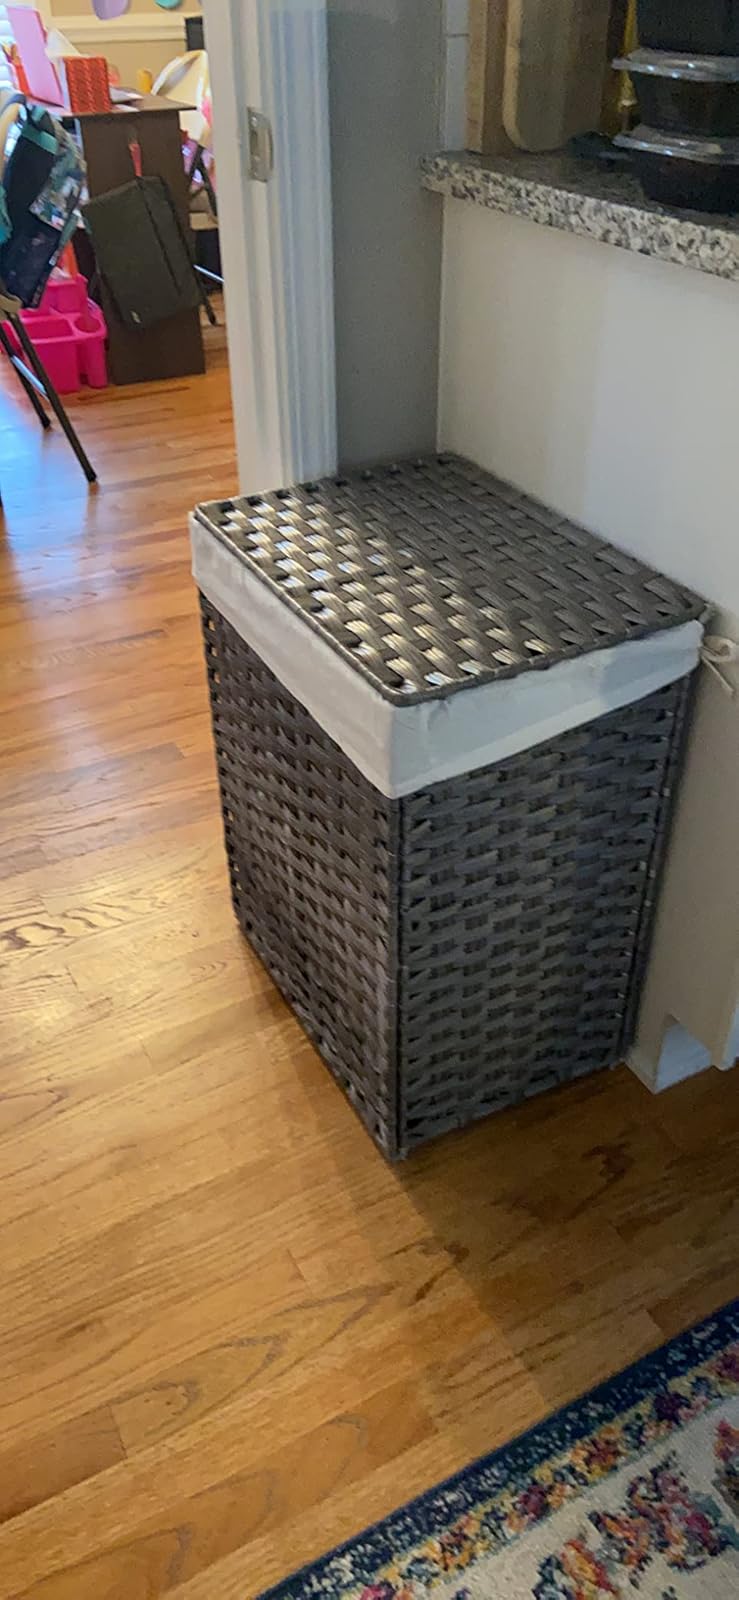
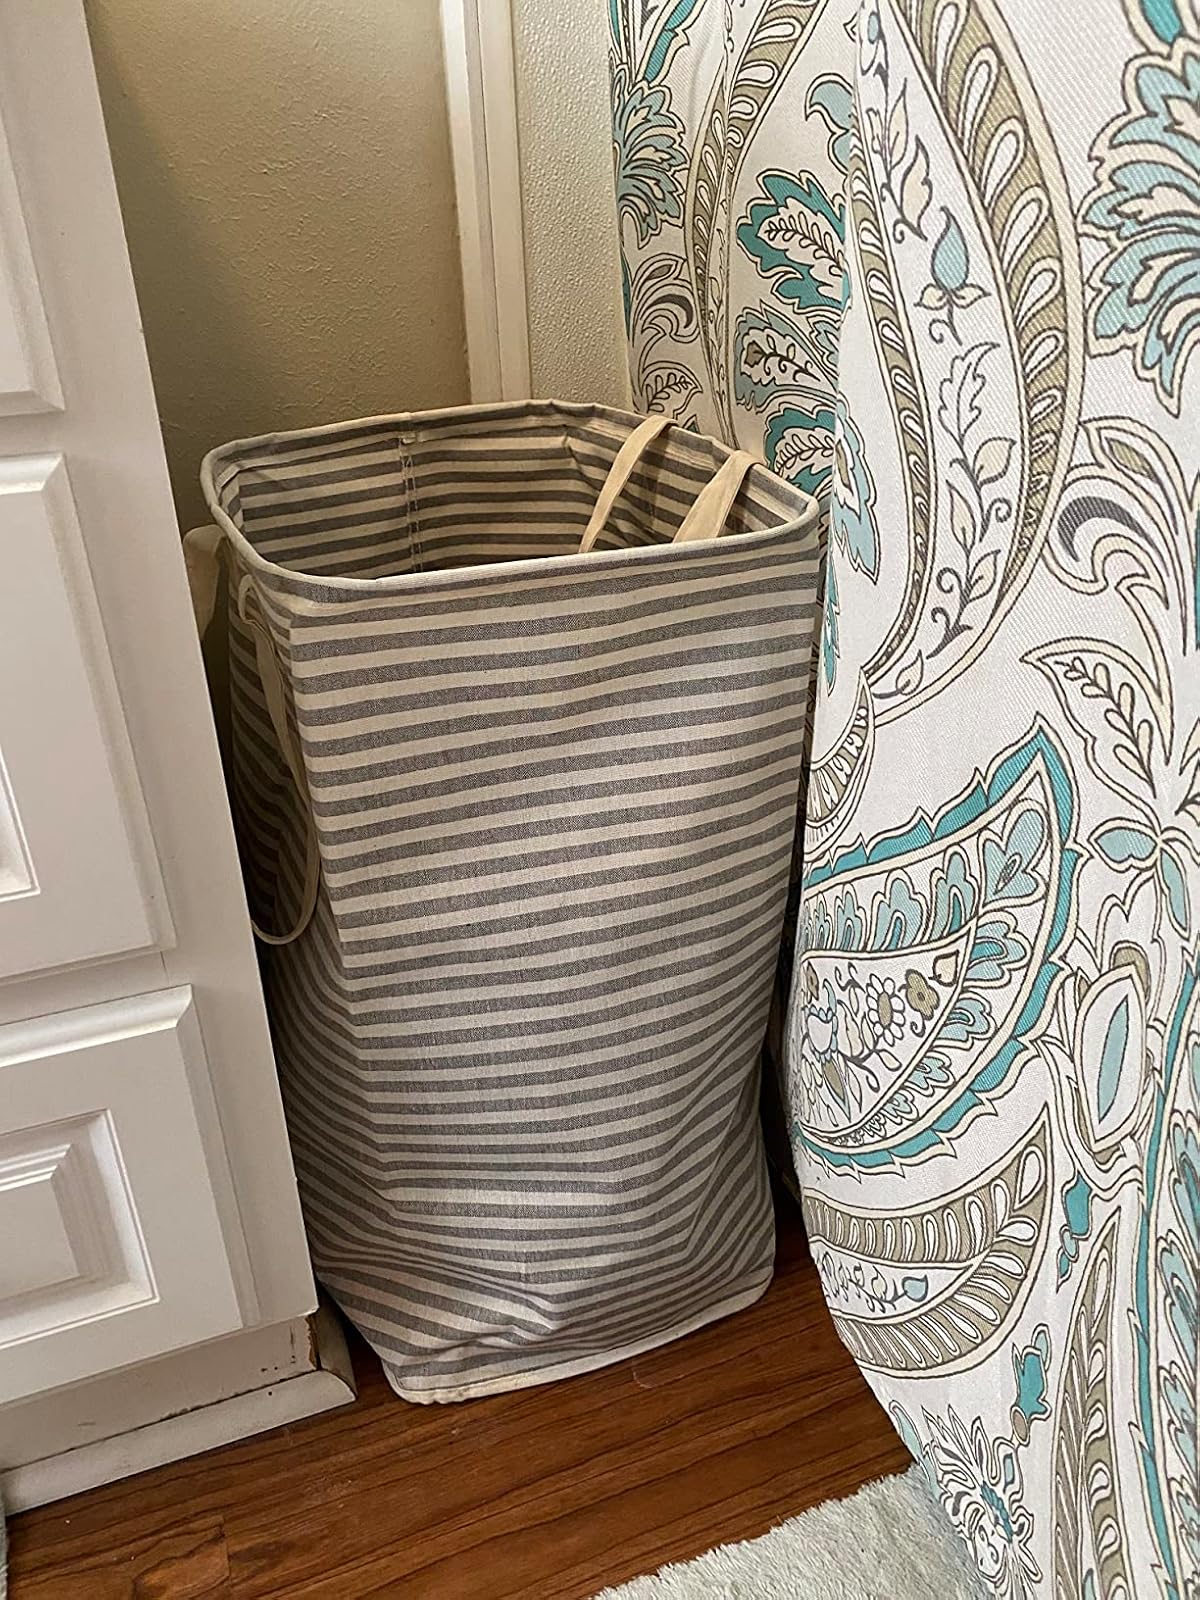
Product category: items_hamper
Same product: no